Gtichavank

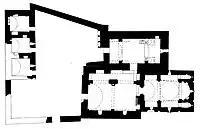
Plan of Gtichavank

Gtichavank is mentioned as the seat of a bishop starting in the 5th century. A representative from Gtichavank participated in the Armenian church council in Partaw (modern-day Barda) in 704. After the late 8th century, the monastery enjoyed the patronage of the local rulers of Dizak, who belonged to a branch of the Aranshahik dynasty. The Armenian ruler Esayi Abu-Muse had his seat at the fortress of Gtich or Ktish not far from the monastery. The primary church of the monastery was built in 1241–46 by two brothers, the bishops Sargis and Vrtanes of Amaras Monastery, as is recorded on an inscription on the northern wall of the monastery. Sargis and Vrtanes also granted the monastery extensive lands.